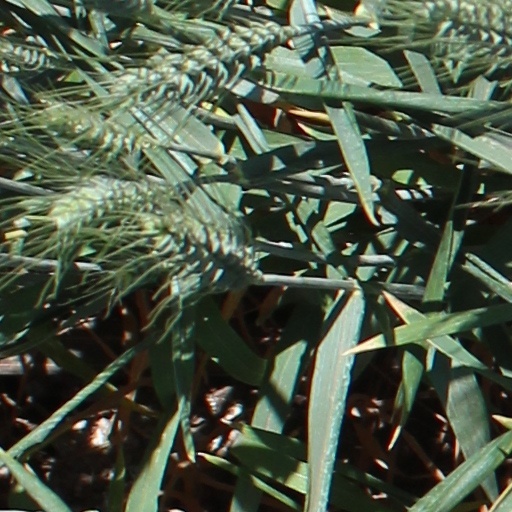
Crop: wheat